Nissan Fairlady Z (S130)

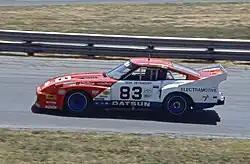
Don Devendorf and Tony Adamowicz drove a Datsun 280ZX Turbo to the 1983 IMSA GTO Championship.

The 280ZX proved successful in various classes of racing, particularly in the US. Significant results include: